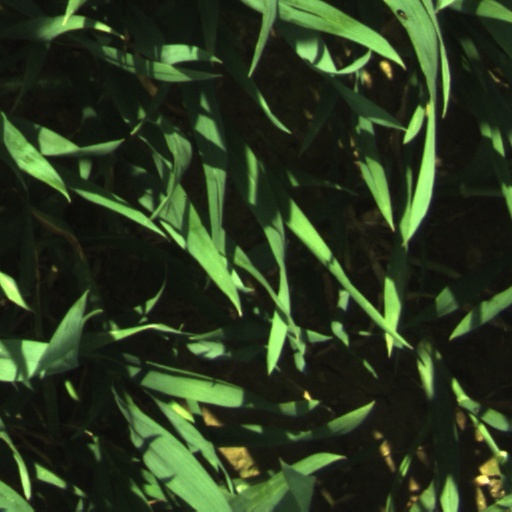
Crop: wheat